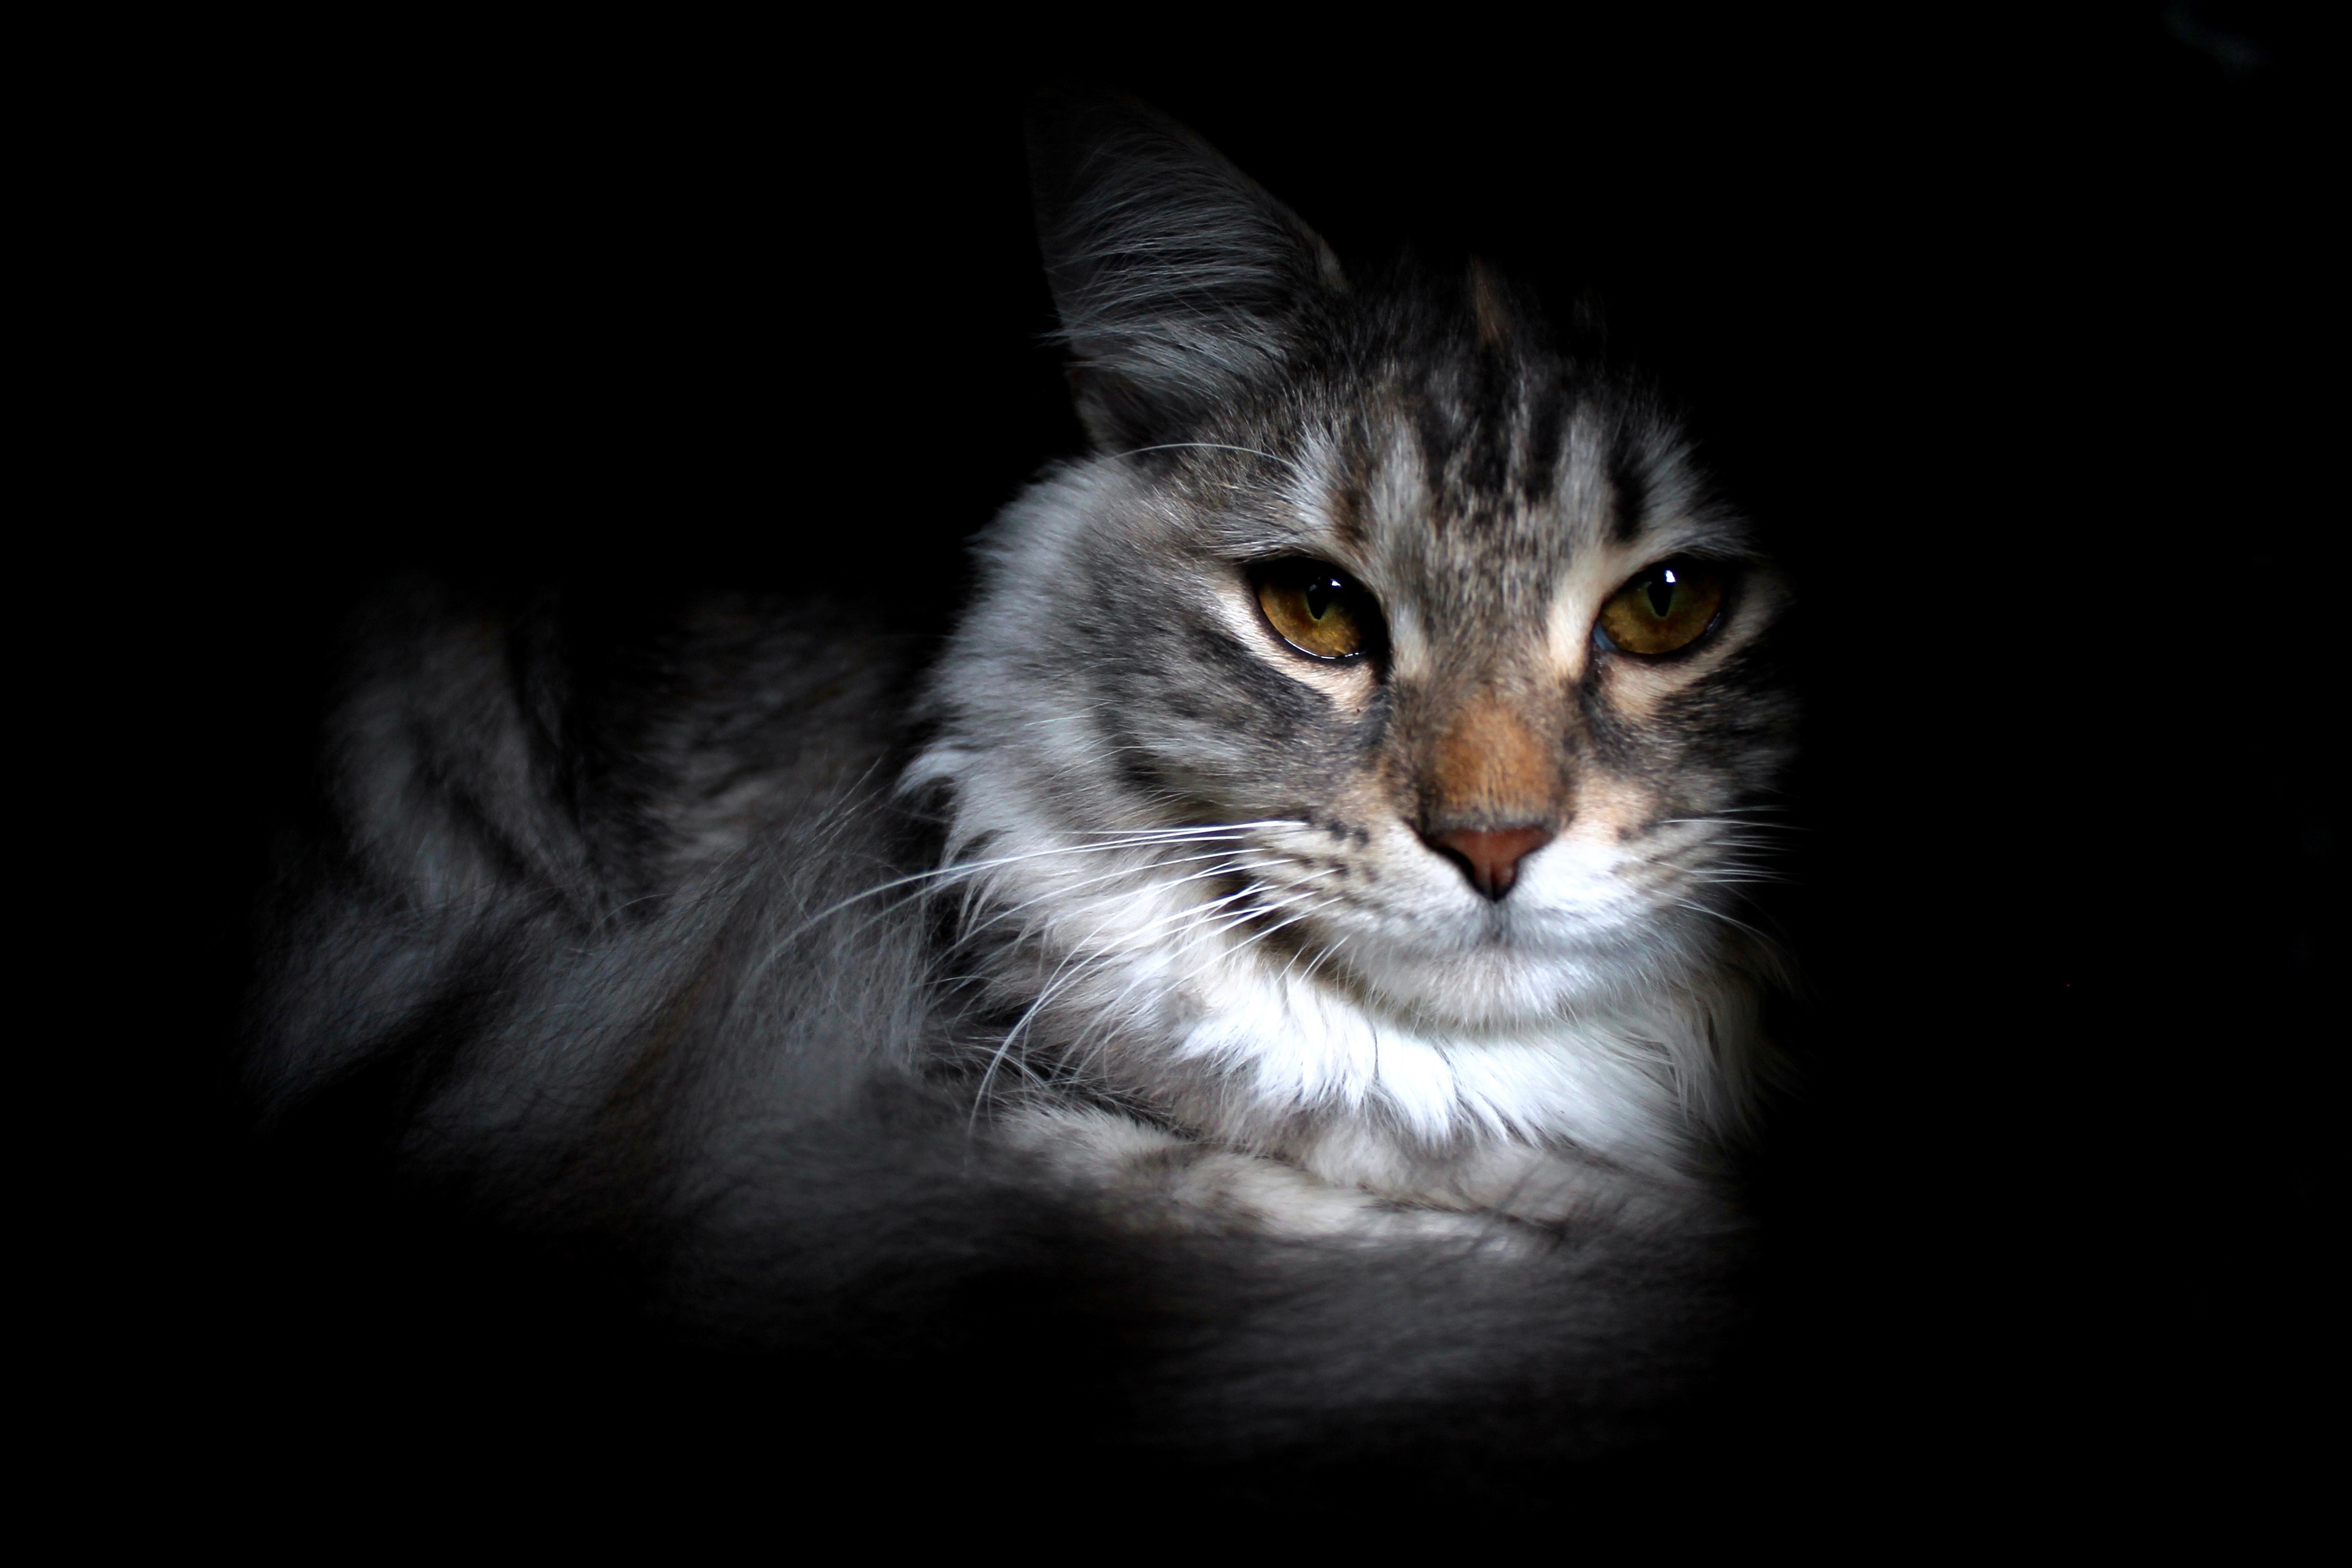
black and white, kitten, cat, mammal, darkness, black, monochrome, close up, nose, whiskers, vertebrate, monochrome photography, small to medium sized cats, cat like mammal, domestic short haired cat